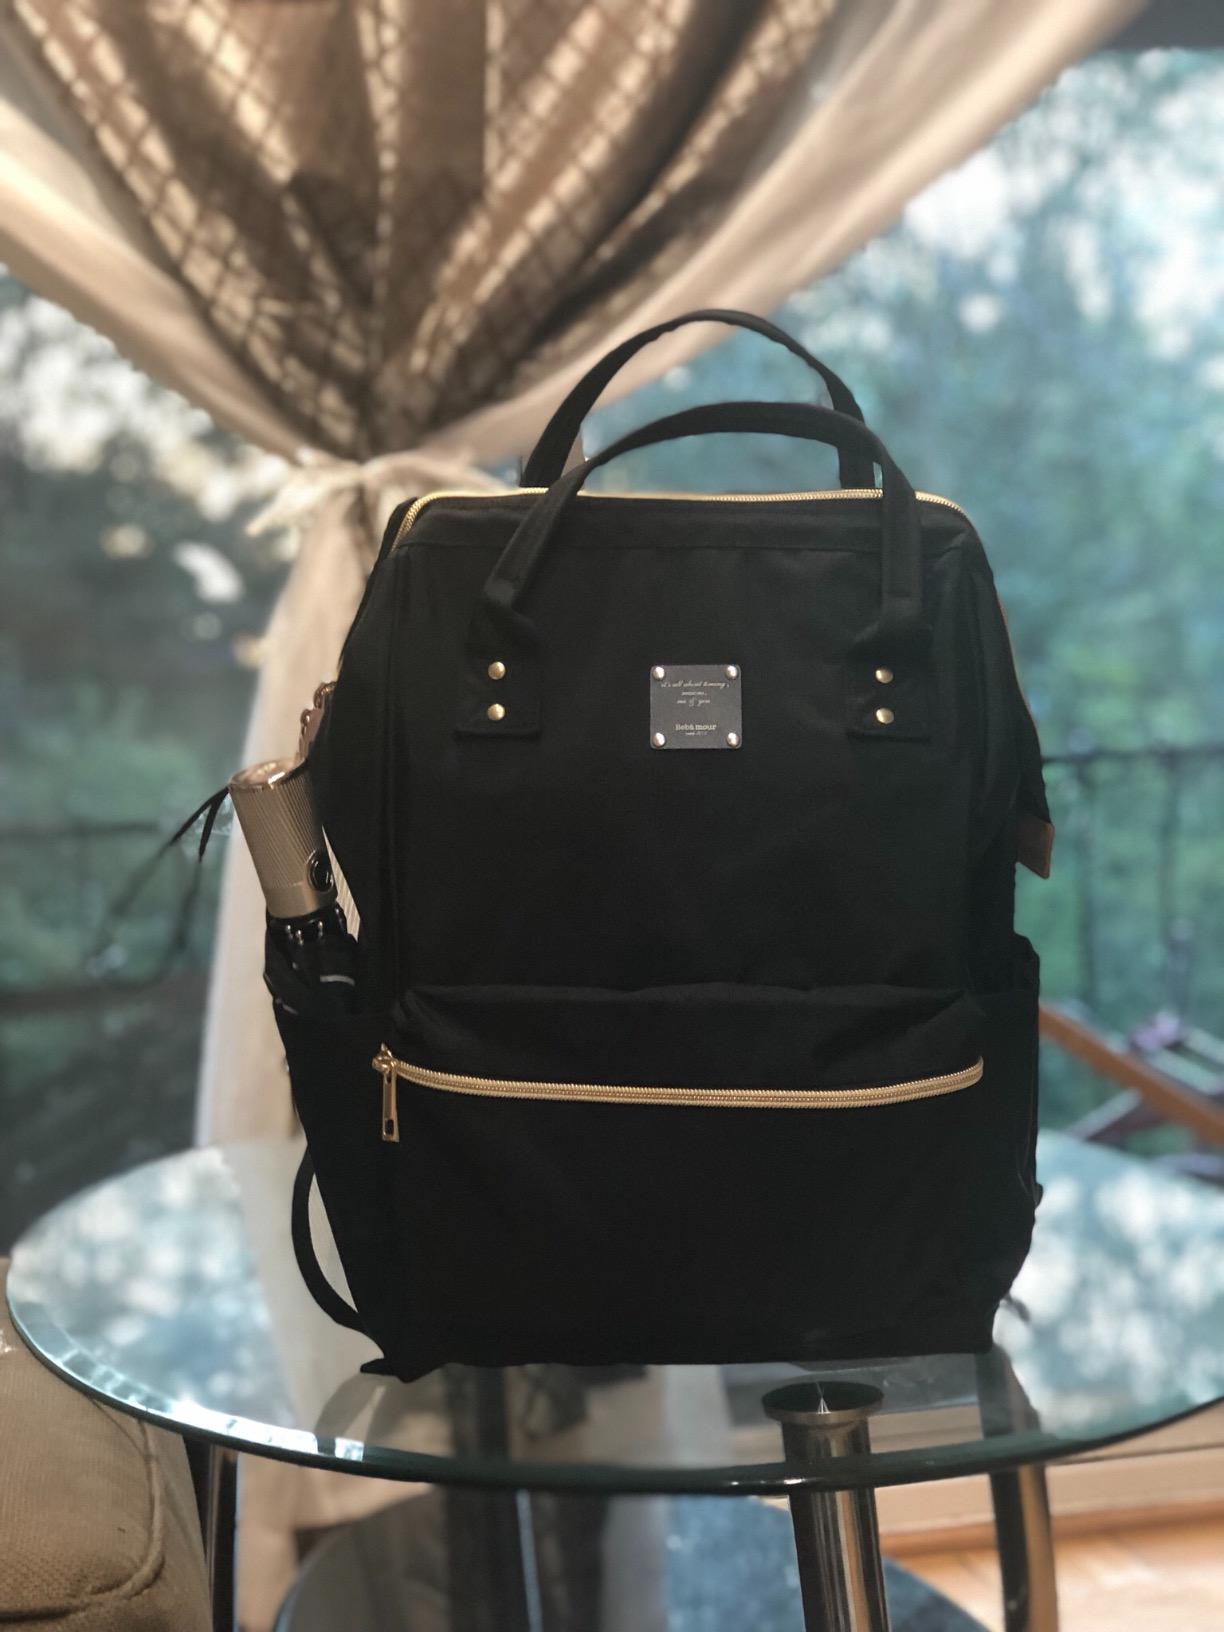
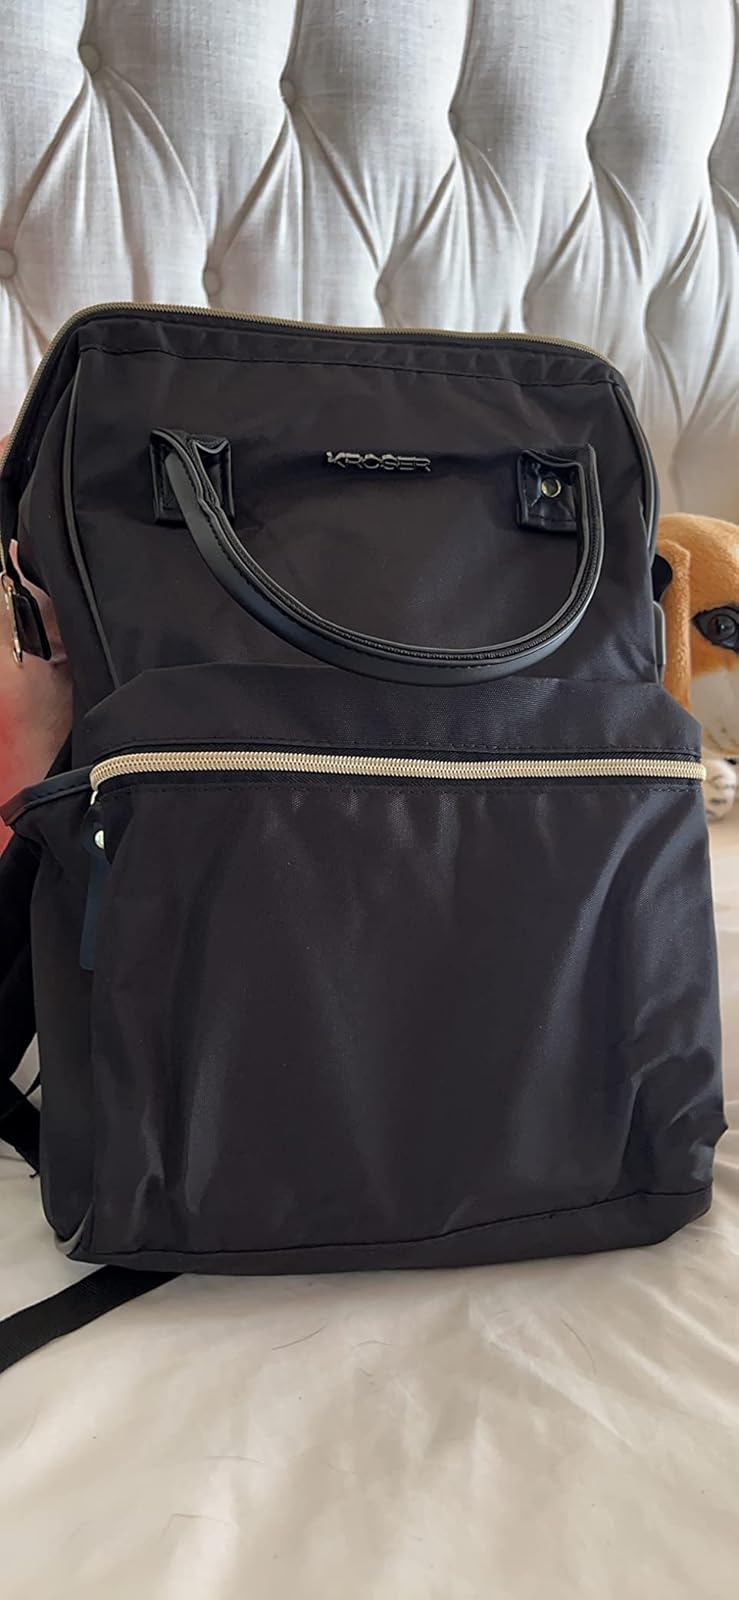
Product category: bag
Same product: no